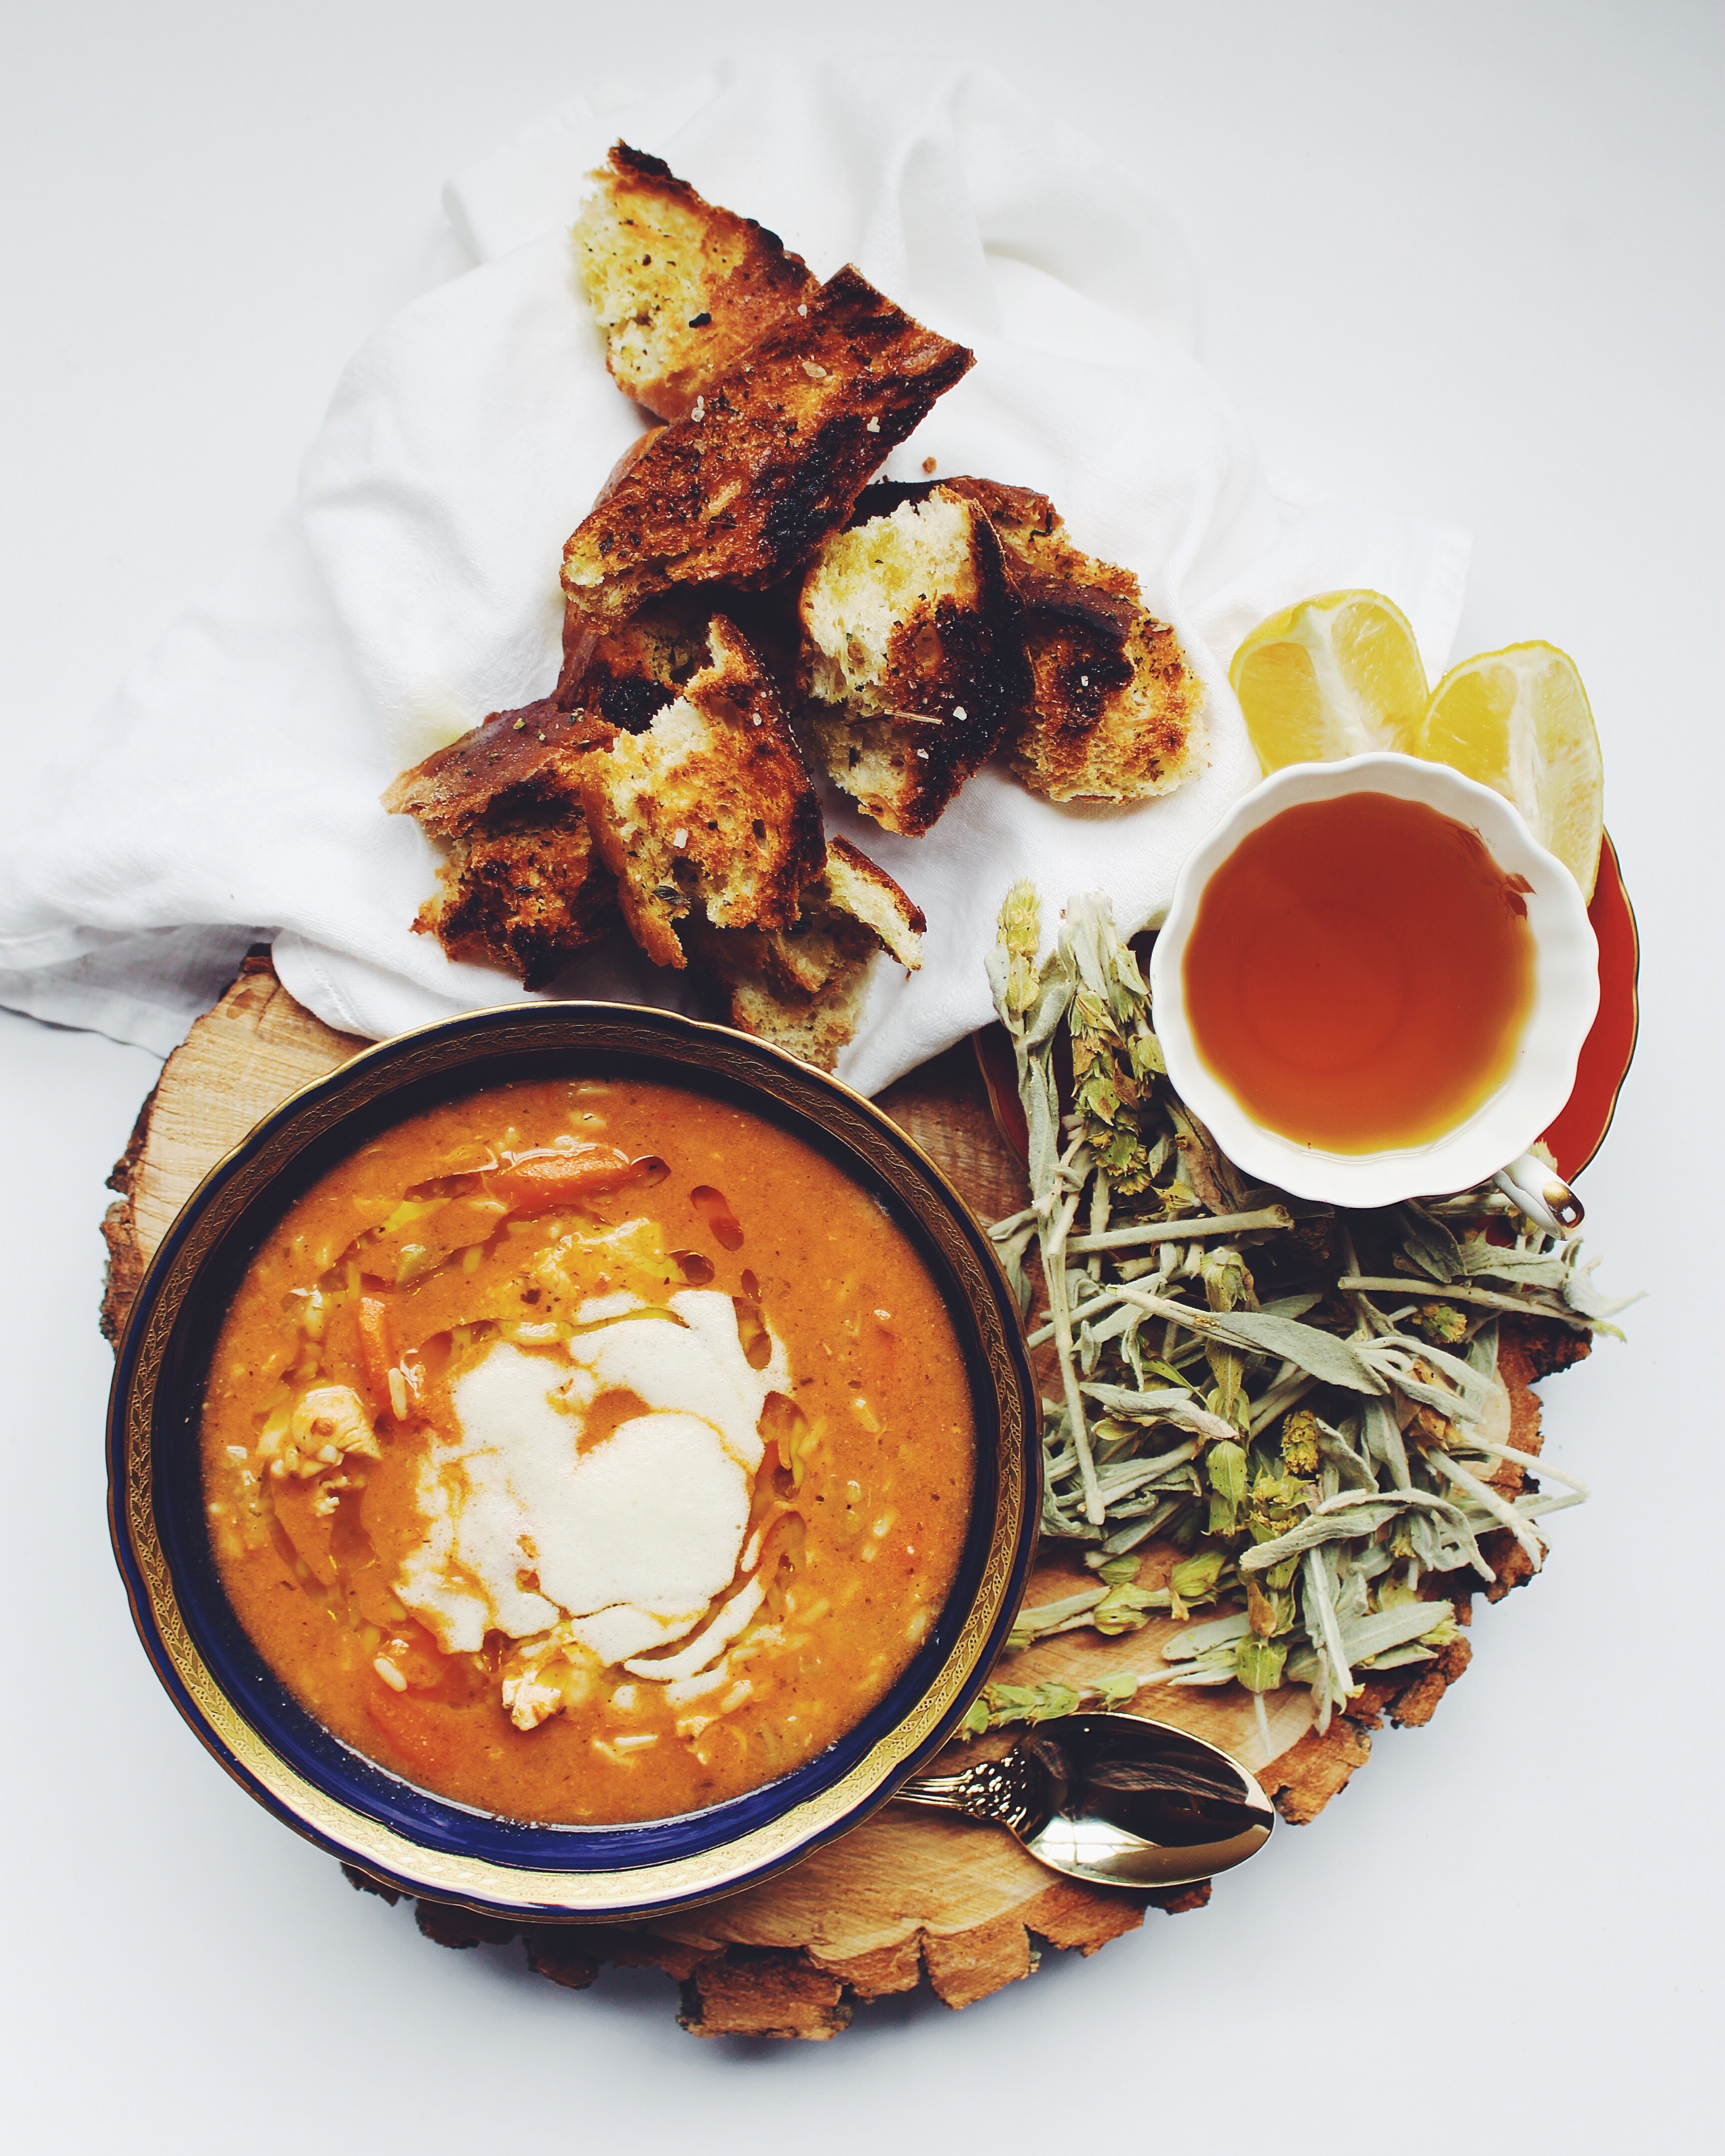
dish, meal, food, produce, vegetable, breakfast, meat, cuisine, bread, soup, lemon, asian food, food plate